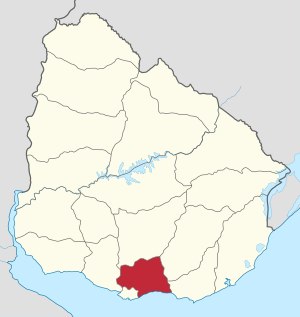
Canelones
Canelones' beliggenhed i Uruguay
Canelones er en by i den sydlige del af Uruguay, med et indbyggertal på 19.631. Byen er hovedstad i Canelones-departementet og blev grundlagt i 1782.